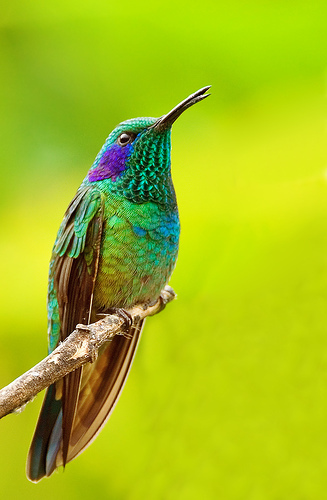
a small green, blue and purple bird with a black beak.
this is a colorful bird with a yellow belly, blue cheek patch and a pointy beak.
this is a colorul bird with green ,purple,and brown in it, with brown wingbars
this bird is green with black spots on the throat and purple on the cheek patches.
this colorful bird has a yellow-green belly with blue accents, brown secondaries and primaries, and a purple cheek patch.
this bird has wings that are brown and green and has a blue crown
this bird is green with blue and has a long, pointy beak.
a small colorful bird with a long tail, short legs and a long black narrow pointy beak.
this bird has wings that are green and brown and has a long billa colorful bird with a long beak, green and purple head with green belly and brown wings.
Species: Green Violetear